Francesca Martini

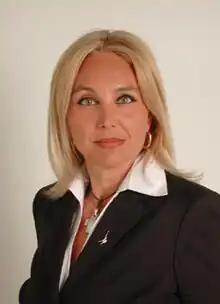
Francesca Martini

Francesca Martini (born 31 August 1961 in Verona) is a Venetist politician. She is a member of Liga Veneta-Lega Nord.